Joaquin Phoenix

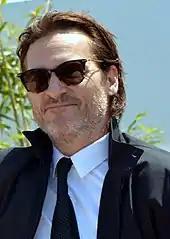
Phoenix attending the premiere of "You Were Never Really Here" at the 2017 Cannes Film Festival

His next feature film of that year was the Spike Jonze-directed romantic science-fiction drama "Her". He played Theodore Twombly, a man who develops a relationship with Samantha (Scarlett Johansson), an intelligent computer operating system personified through a female voice. Released to critical acclaim, critic A.A. Dowd of "The A.V. Club" labeled Phoenix as "one of the most emotionally honest actors in Hollywood", impressed at how he effortlessly unleashes waves of vulnerability in the film's many tight, invasive close-up images, calling it a "tremendous performance, one that rescues this character—a mess of insecurities, regrets, and desires—from the walking pity party he could have been". "Her" earned more than double of its production budget, and Phoenix received his fourth nomination at the Golden Globes. Several journalists expressed disappointment over his failure to receive an Oscar nomination for it, with Peter Knegt of "IndieWire" naming it of one of ten worst Oscar acting snubs of the last decade in 2015.